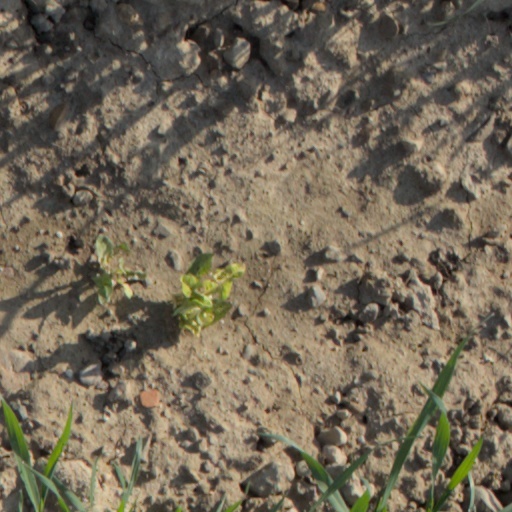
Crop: wheat